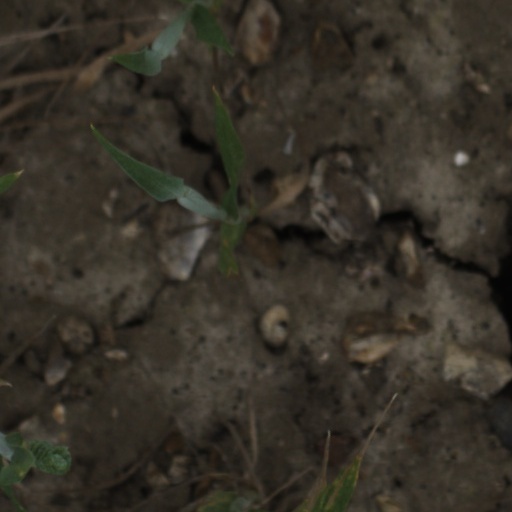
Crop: wheat